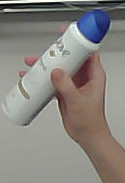
Product: dove_spray